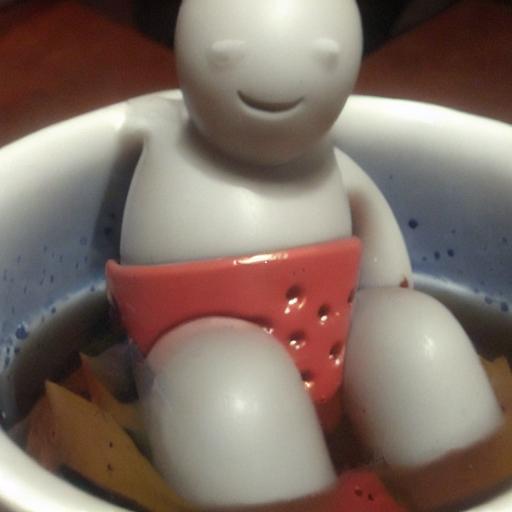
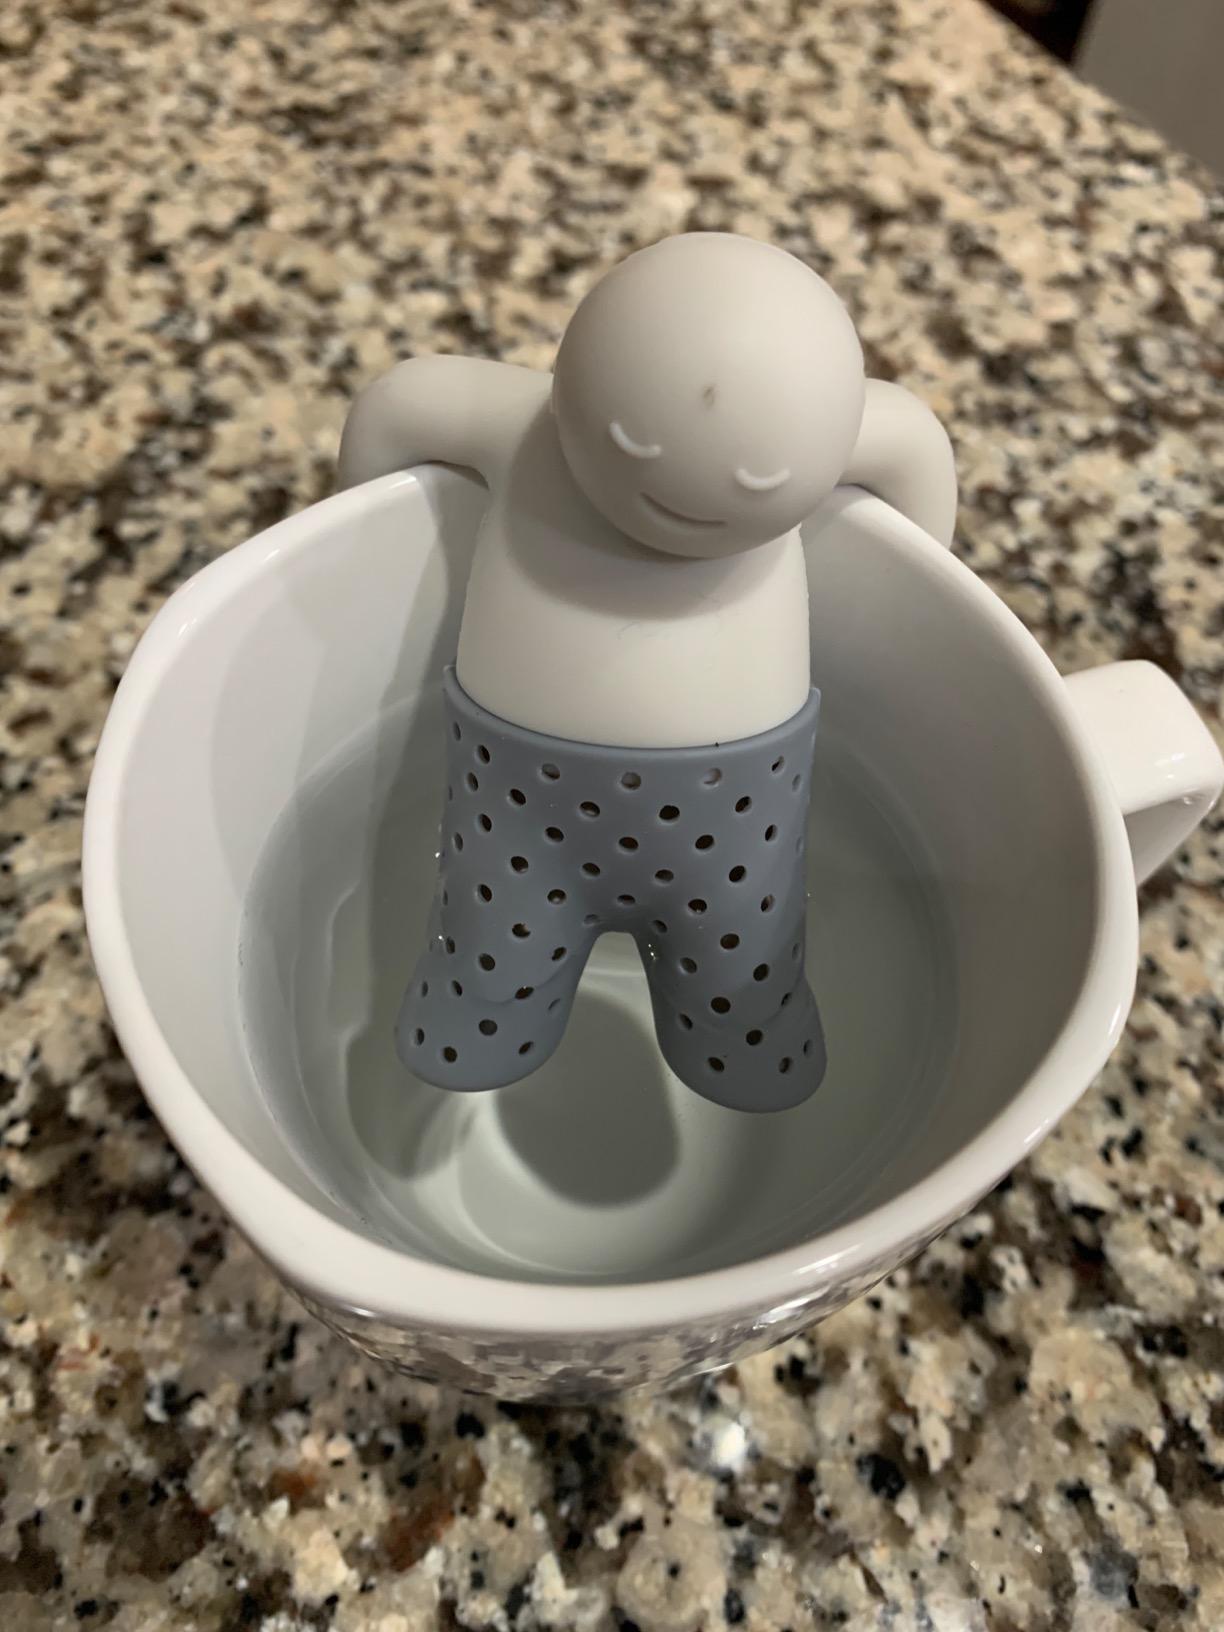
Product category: items_tea
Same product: no